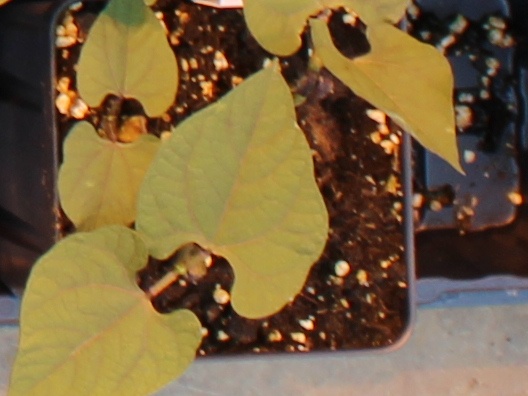
Label: Blackbean